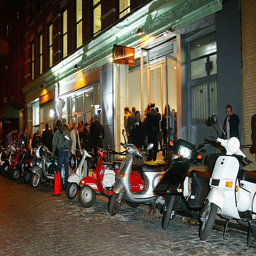
a line of scooters parked outside the opening .